Governor-General of South Africa

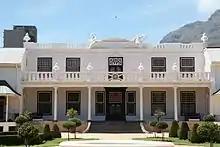
Die Tuynhuys, then-seat of the Governor-General in Cape Town

The following is a list of people who served as governor-general of South Africa from independence in 1910 to the establishment of a republic in 1961.